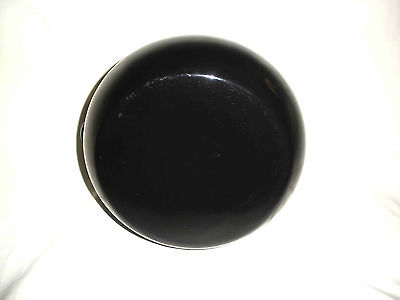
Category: kettle